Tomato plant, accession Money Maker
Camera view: vertical (180 deg); turntable rotation: 30 degrees
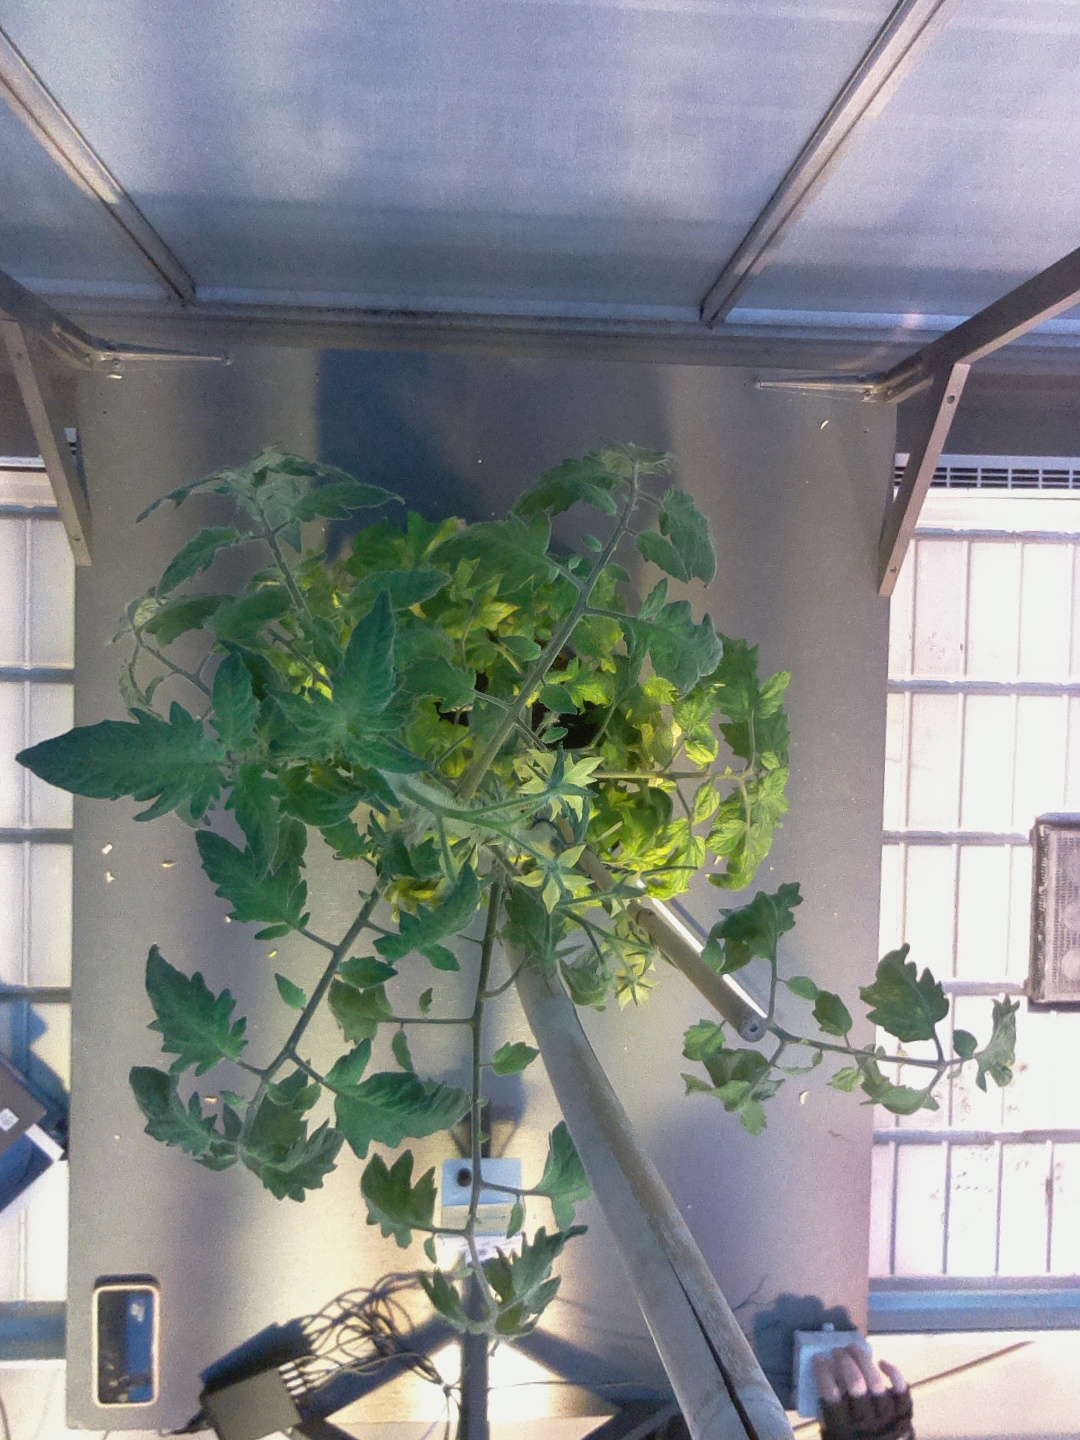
BBCH growth stage 72: 20%-30% of final fruit size